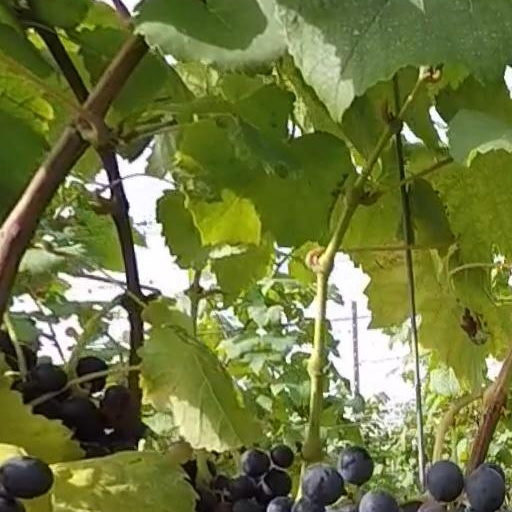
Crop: grape